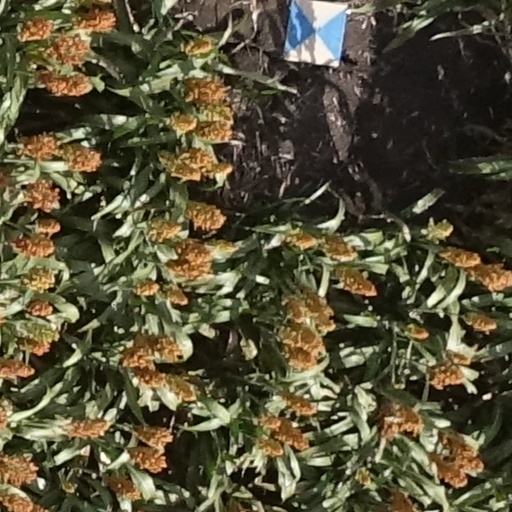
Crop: sorghum